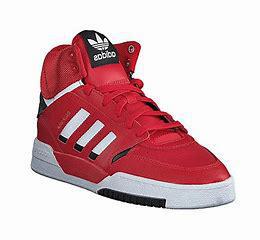
Brand: adidas
Model: Drop Step Skate